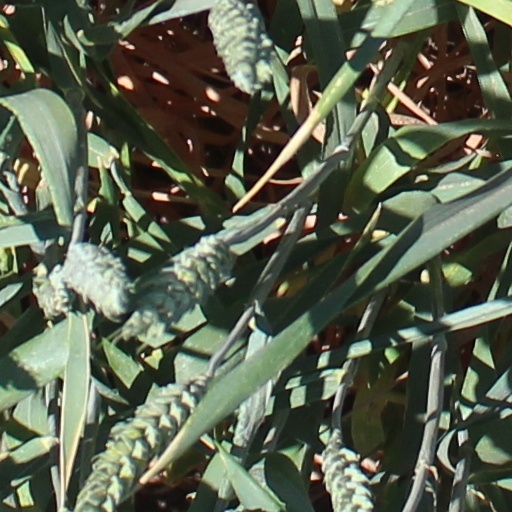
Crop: wheat